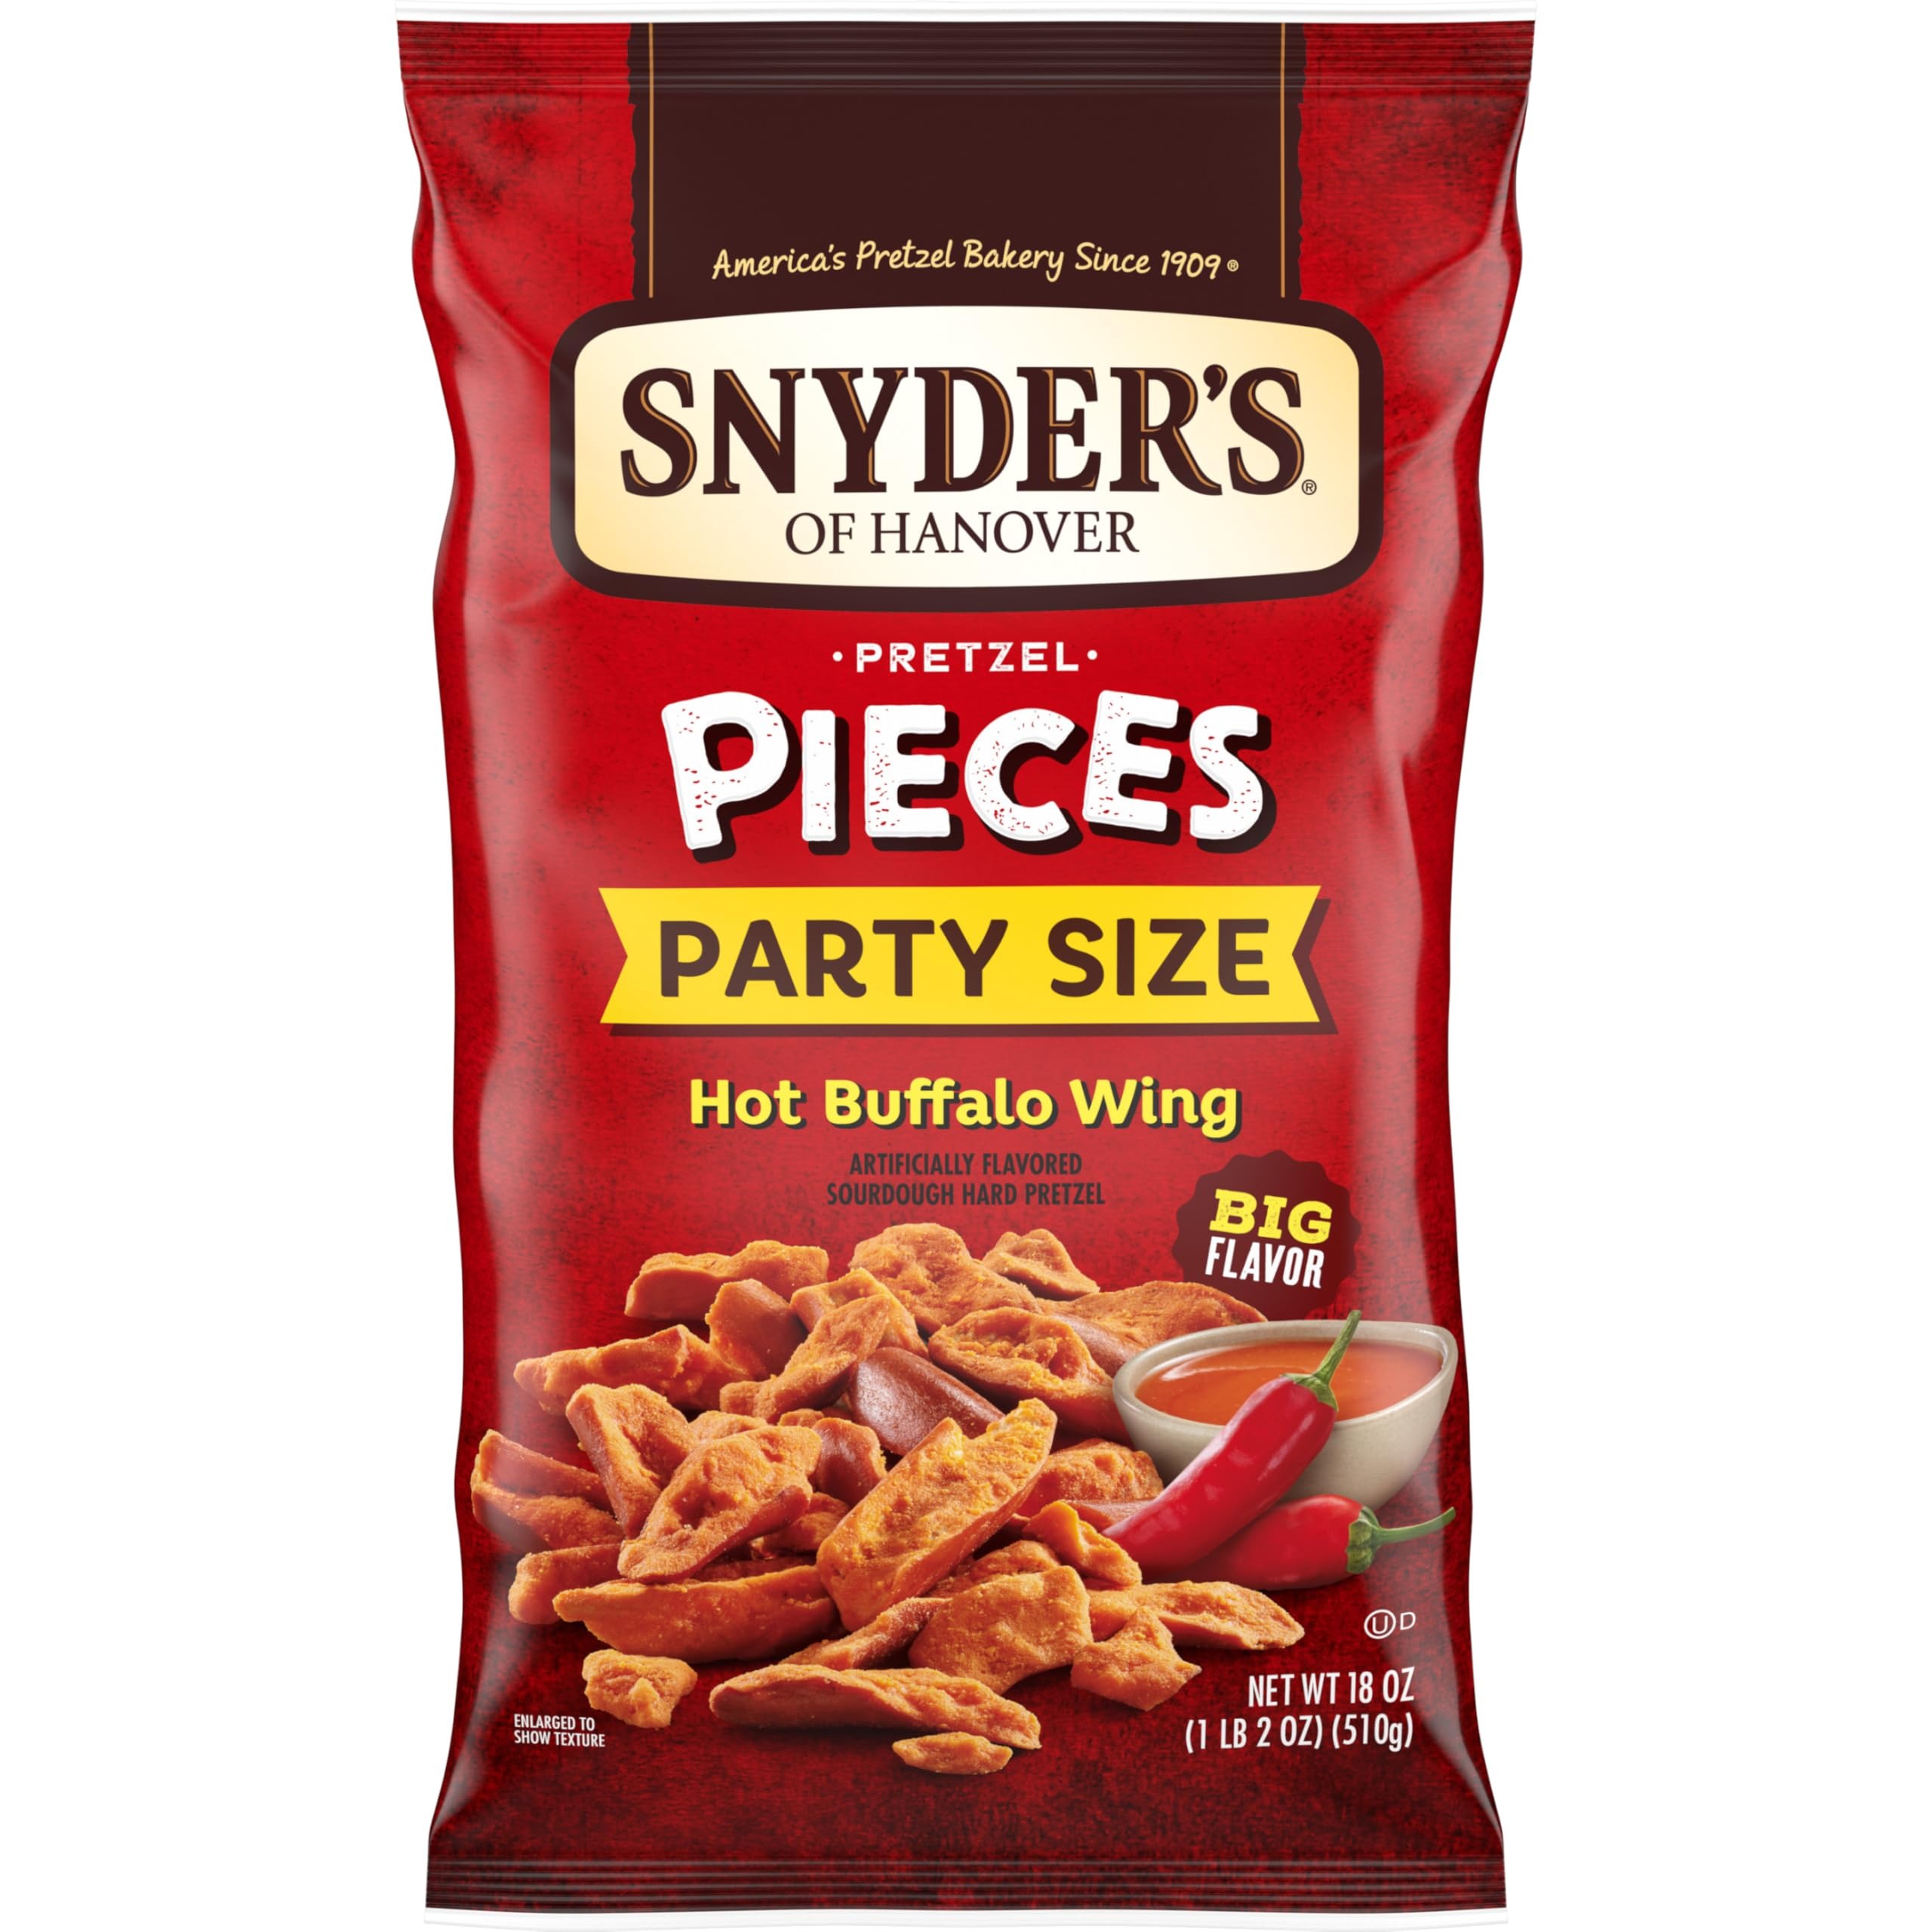
Item Name: Snyder's of Hanover Pretzel Pieces, Hot Buffalo Wing, Party Size, 18 Oz
Bullet Point 1: Hot buffalo pretzels: enjoy the craveable flavor of spicy buffalo hot wing sauce
Bullet Point 2: Pretzel pieces snack: small pieces of your favorite crunchy sourdough pretzel, seasoned with extraordinary flavor
Bullet Point 3: Bold flavor: each pretzel bite is packed with bold, savory flavor for an intense snacking experience
Bullet Point 4: Quality ingredients: no high-fructose corn syrup, vegan, made in a facility that does not process peanuts
Bullet Point 5: Party-size bag: 18-oz. bag is perfect for sharing at parties, tailgating, and on game night
Bullet Point 6: Feed your cravings: start crunching on Snyder's pretzel snacks
Value: 18.0
Unit: Ounce

Price: 5.66